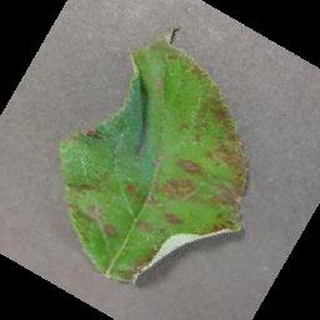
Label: apple_cedar_apple_rust